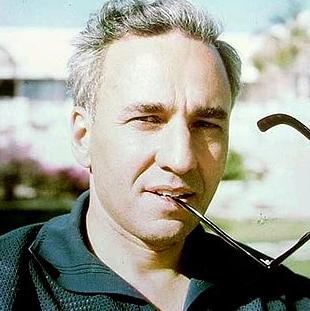
Age: 56